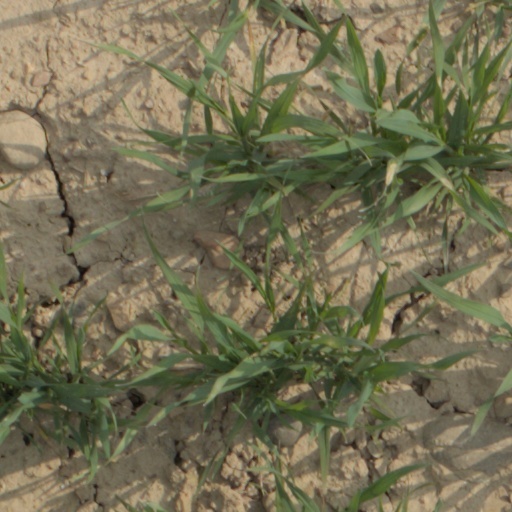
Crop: wheat